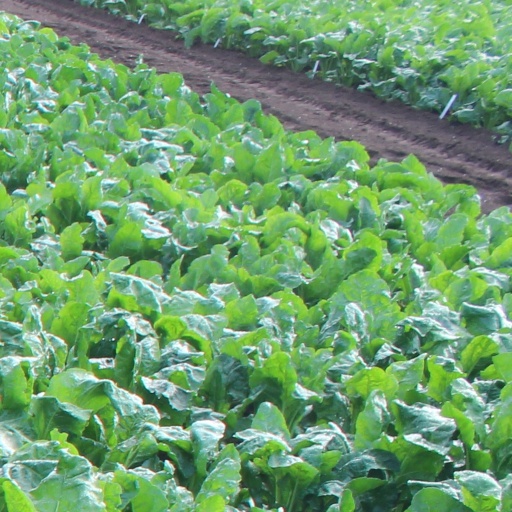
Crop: sugar beet